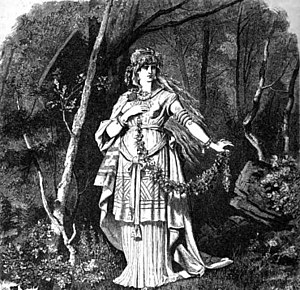
Valkyrie / Teorier om oprindelse og udvikling / Freja og Folkvang
Freya (1882) af Carl Emil Doepler
Valkyrier var i nordisk mytologi en gruppe af feminine magter, der blev associeret med krig og død og guden Odin. Kilderne beretter, at de var gudinder, der udpegede hvilke krigere, der skulle falde i kamp, og som skulle tilbringe efterlivet i Odins borg Valhal. Denne funktion knyttede dem til skæbnebegrebet, der spillede en stor rolle i nordisk kultur. I Valhal ville krigerne blive medlemmer af Odins hird, einherjerne, som skulle kæmpe for ham i den sidste kamp ved Ragnarok. I dette dødsrige ville krigere blive opvartet af valkyrier. I flere heltesagn og digte optræder valkyrierne også som dødelige krigeres elskerinder. I dem fremstilles de også ofte som kongedøtre og knyttes til svaner. Disse digte blev forfattet til aristokratiet og afspejlede derfor de forestillinger, der var udbredt i samfundets øverste lag. De var en del af en særlig krigerideologi centreret omkring Valhallamytologien, som var opstået i perioden før vikingetiden. I den ideologi indgik valkyrierne som et vigtigt element. Denne ideologi havde stor udbredelse indtil religionsskiftet.